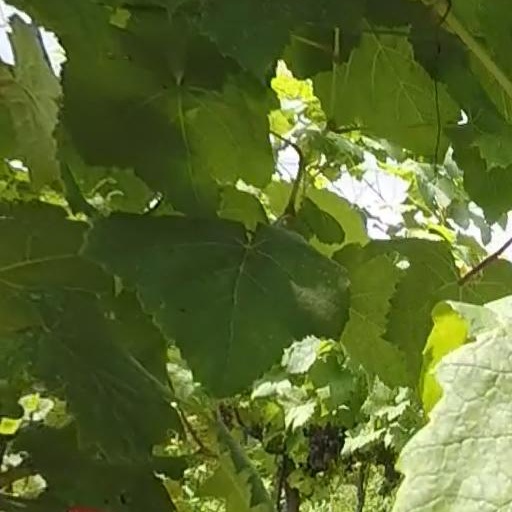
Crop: grape